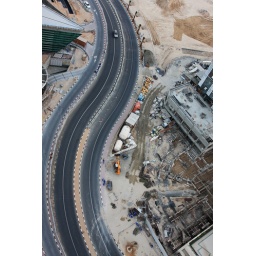
The road below my building